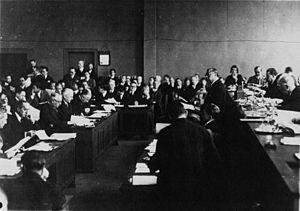
Séance de la S.D.N. sur la Mandchourie